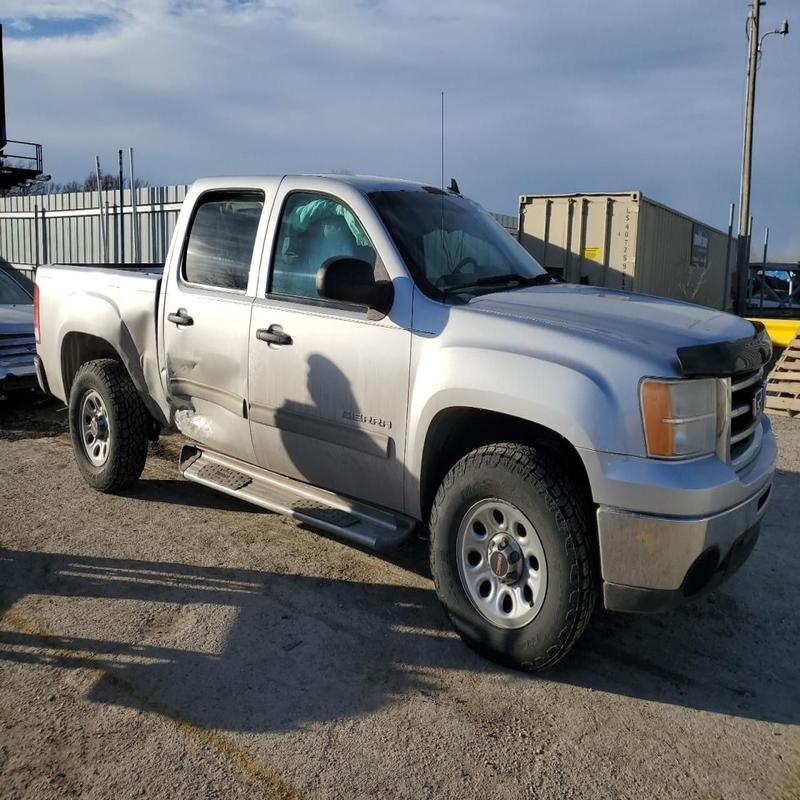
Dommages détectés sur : porte arrière droite, aile arrière droite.
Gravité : majeur